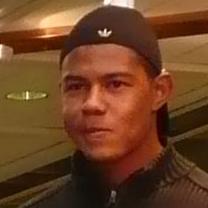
Age: 19